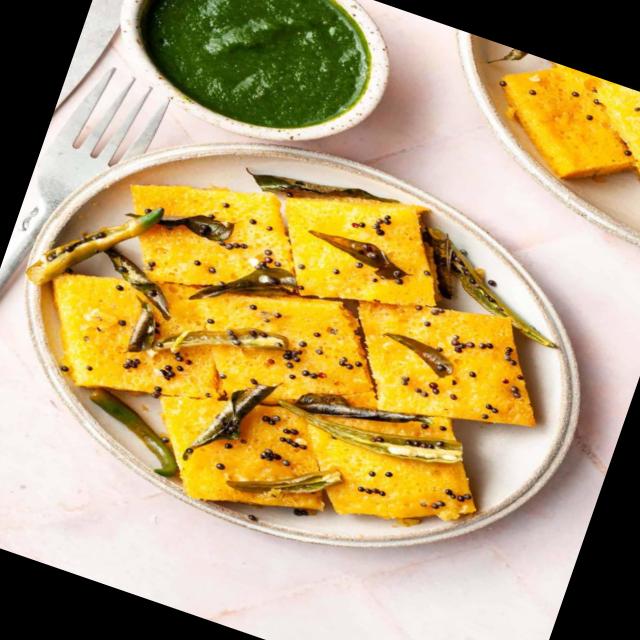
Dish: dhokla